Visible Secret

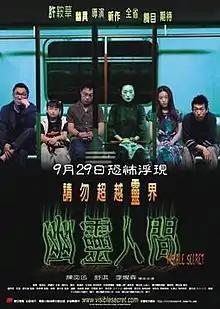
Theatrical poster

Visible Secret is a 2001 Hong Kong horror comedy film, directed by Ann Hui, starring Eason Chan, Shu Qi, Anthony Wong, Sam Lee, James Wong, Wayne Lai, Kara Hui, Tony Liu and Cheung Tat-ming.